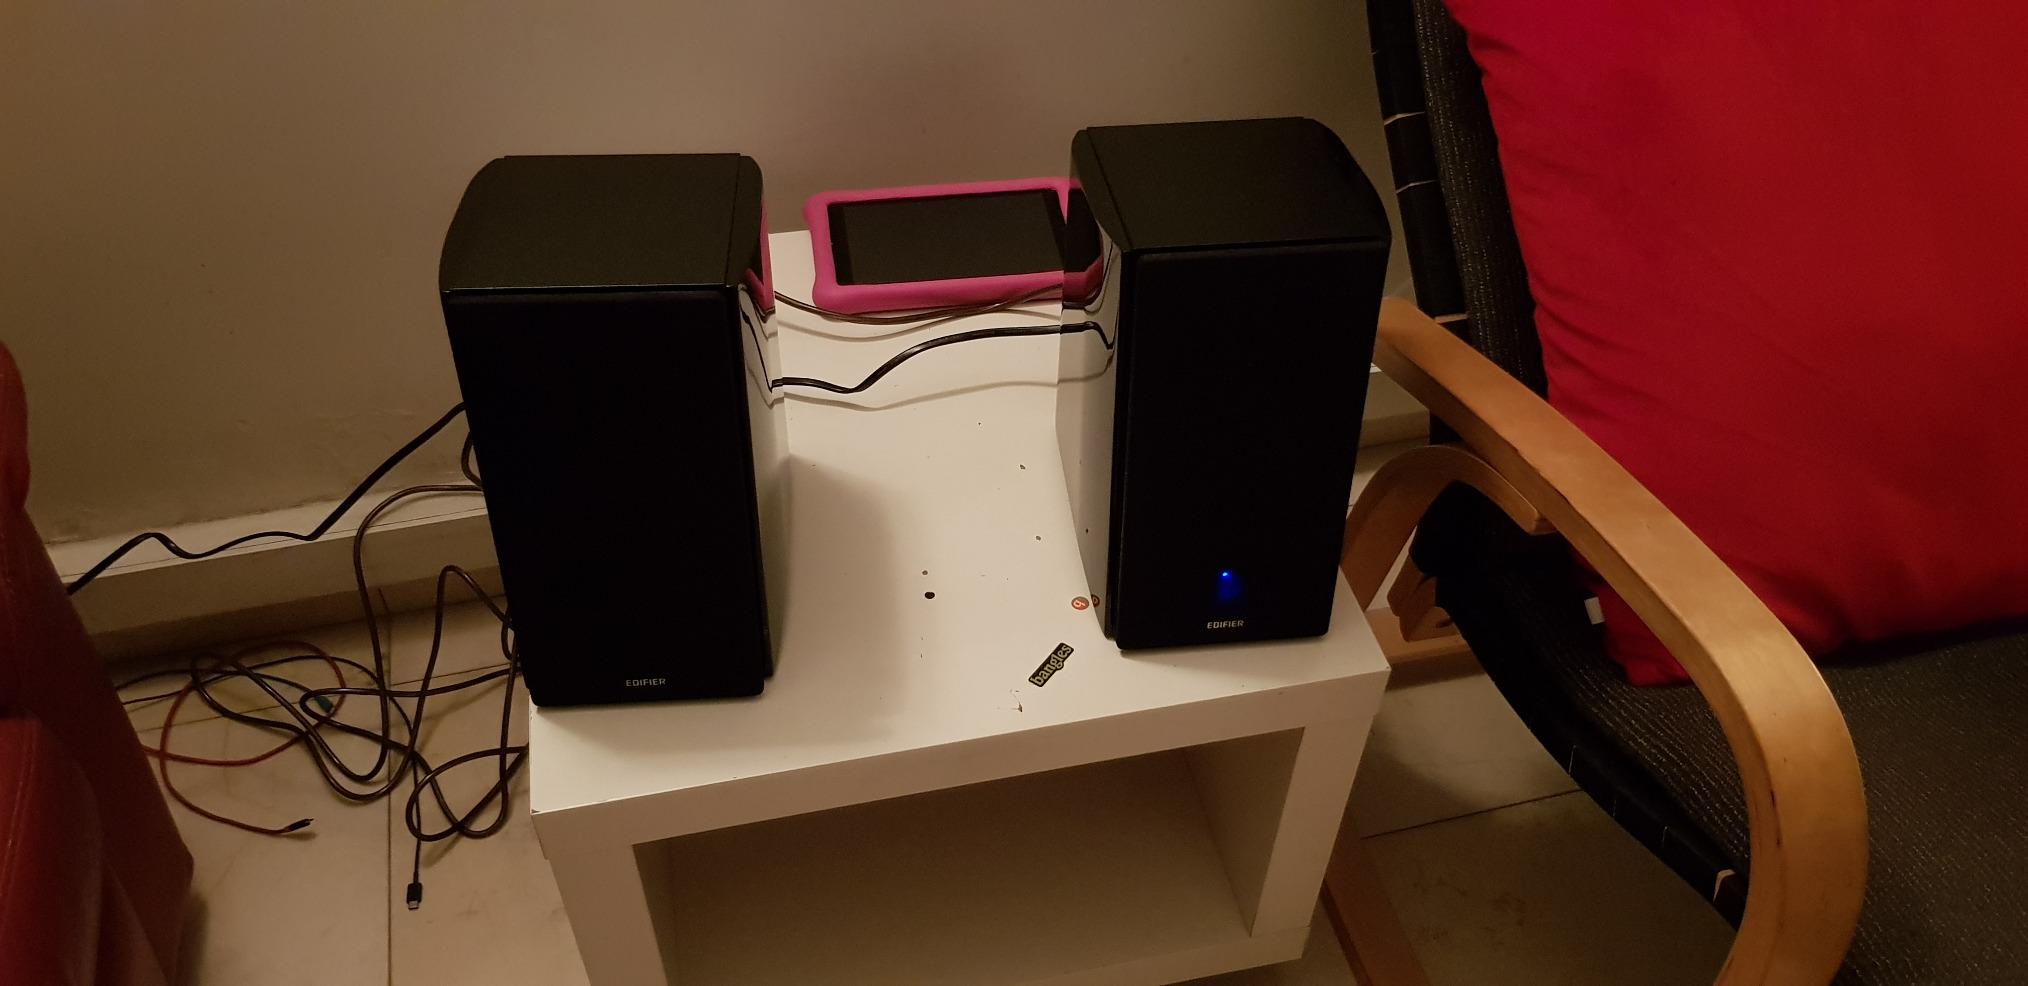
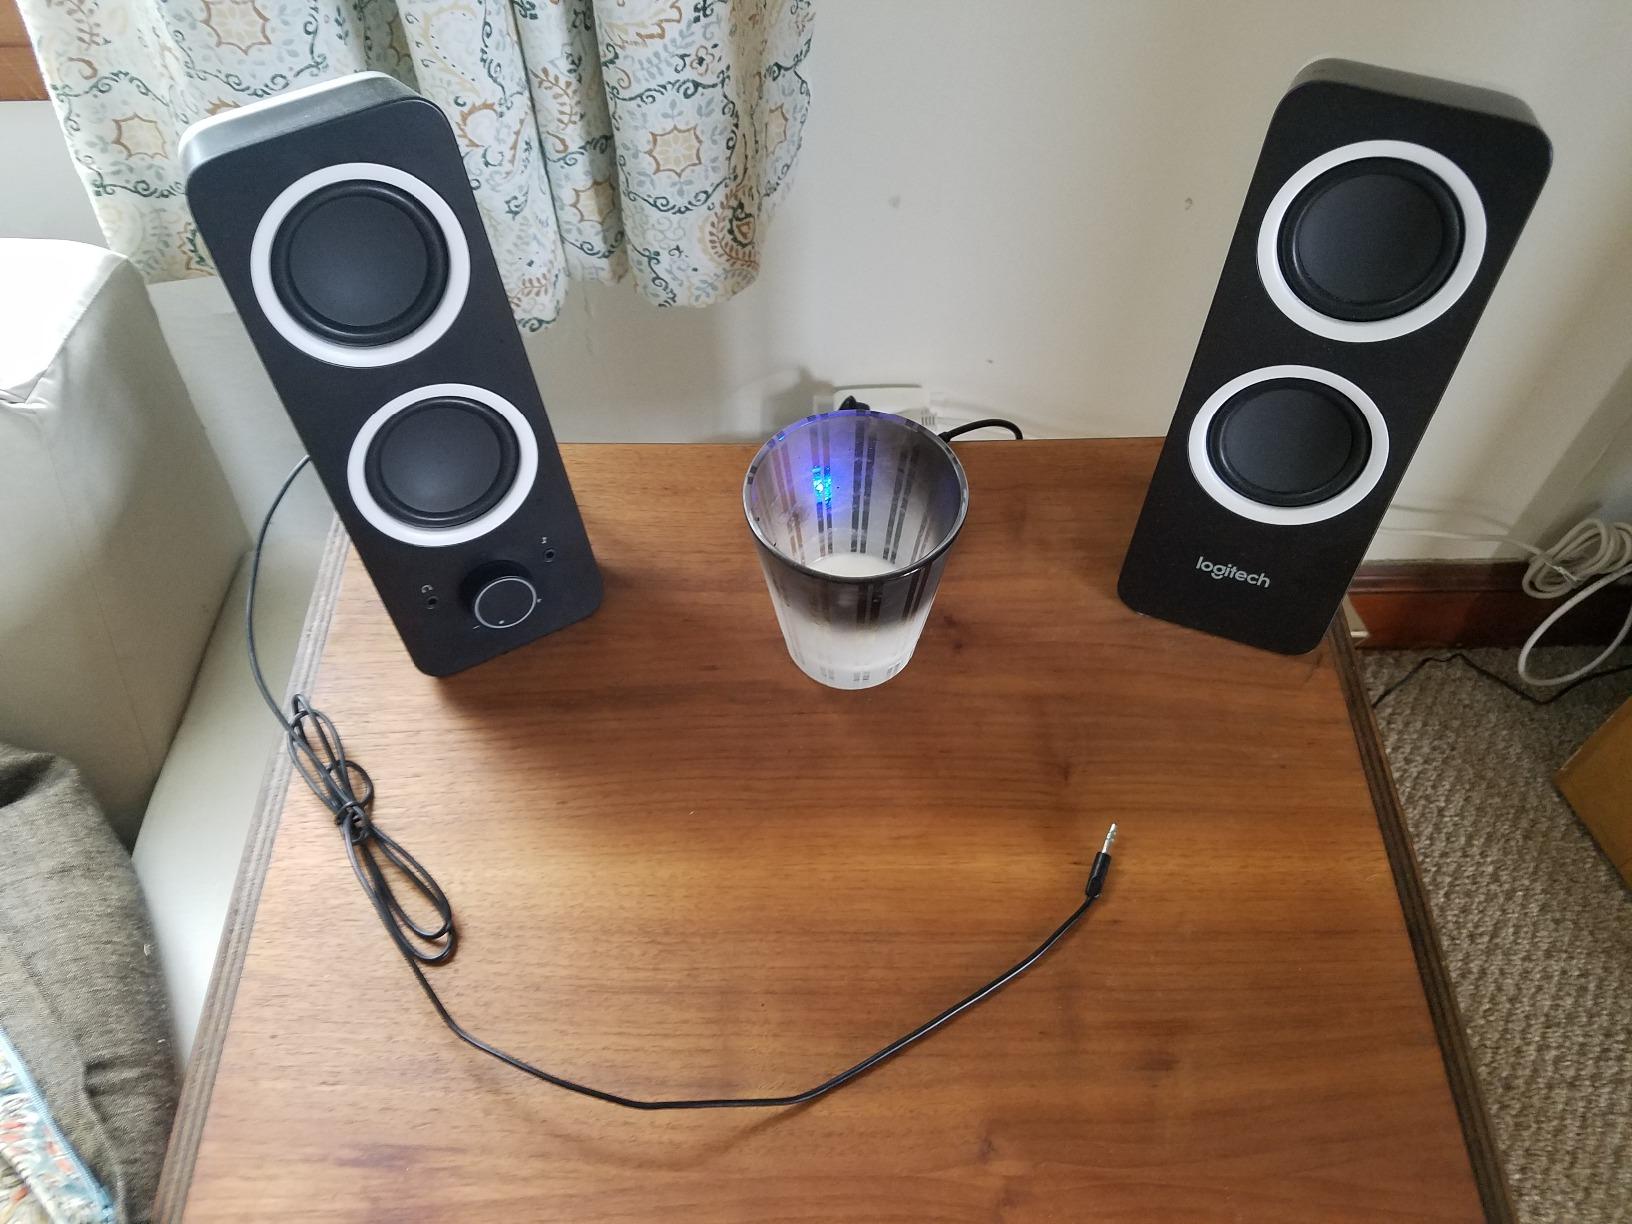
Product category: speaker
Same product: no